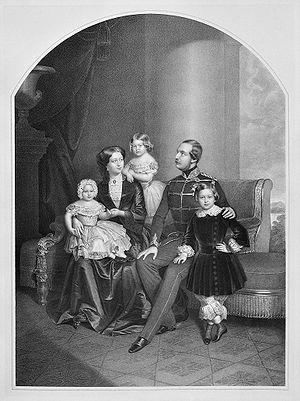
Le roi Georges V de Hanovre, sa femme la princesse Marie de Saxe-Altenburg et leurs enfants, Ernest-Auguste, Frederica et Marie.
Georges V est roi de Hanovre du 18 novembre 1851 au 20 septembre 1866, date de sa déposition, duc de Brunswick-Lüneburg, comte d'Armagh et duc de Cumberland et Teviotdale.